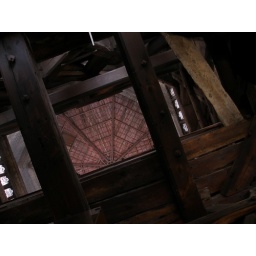
The roof in the bell tower